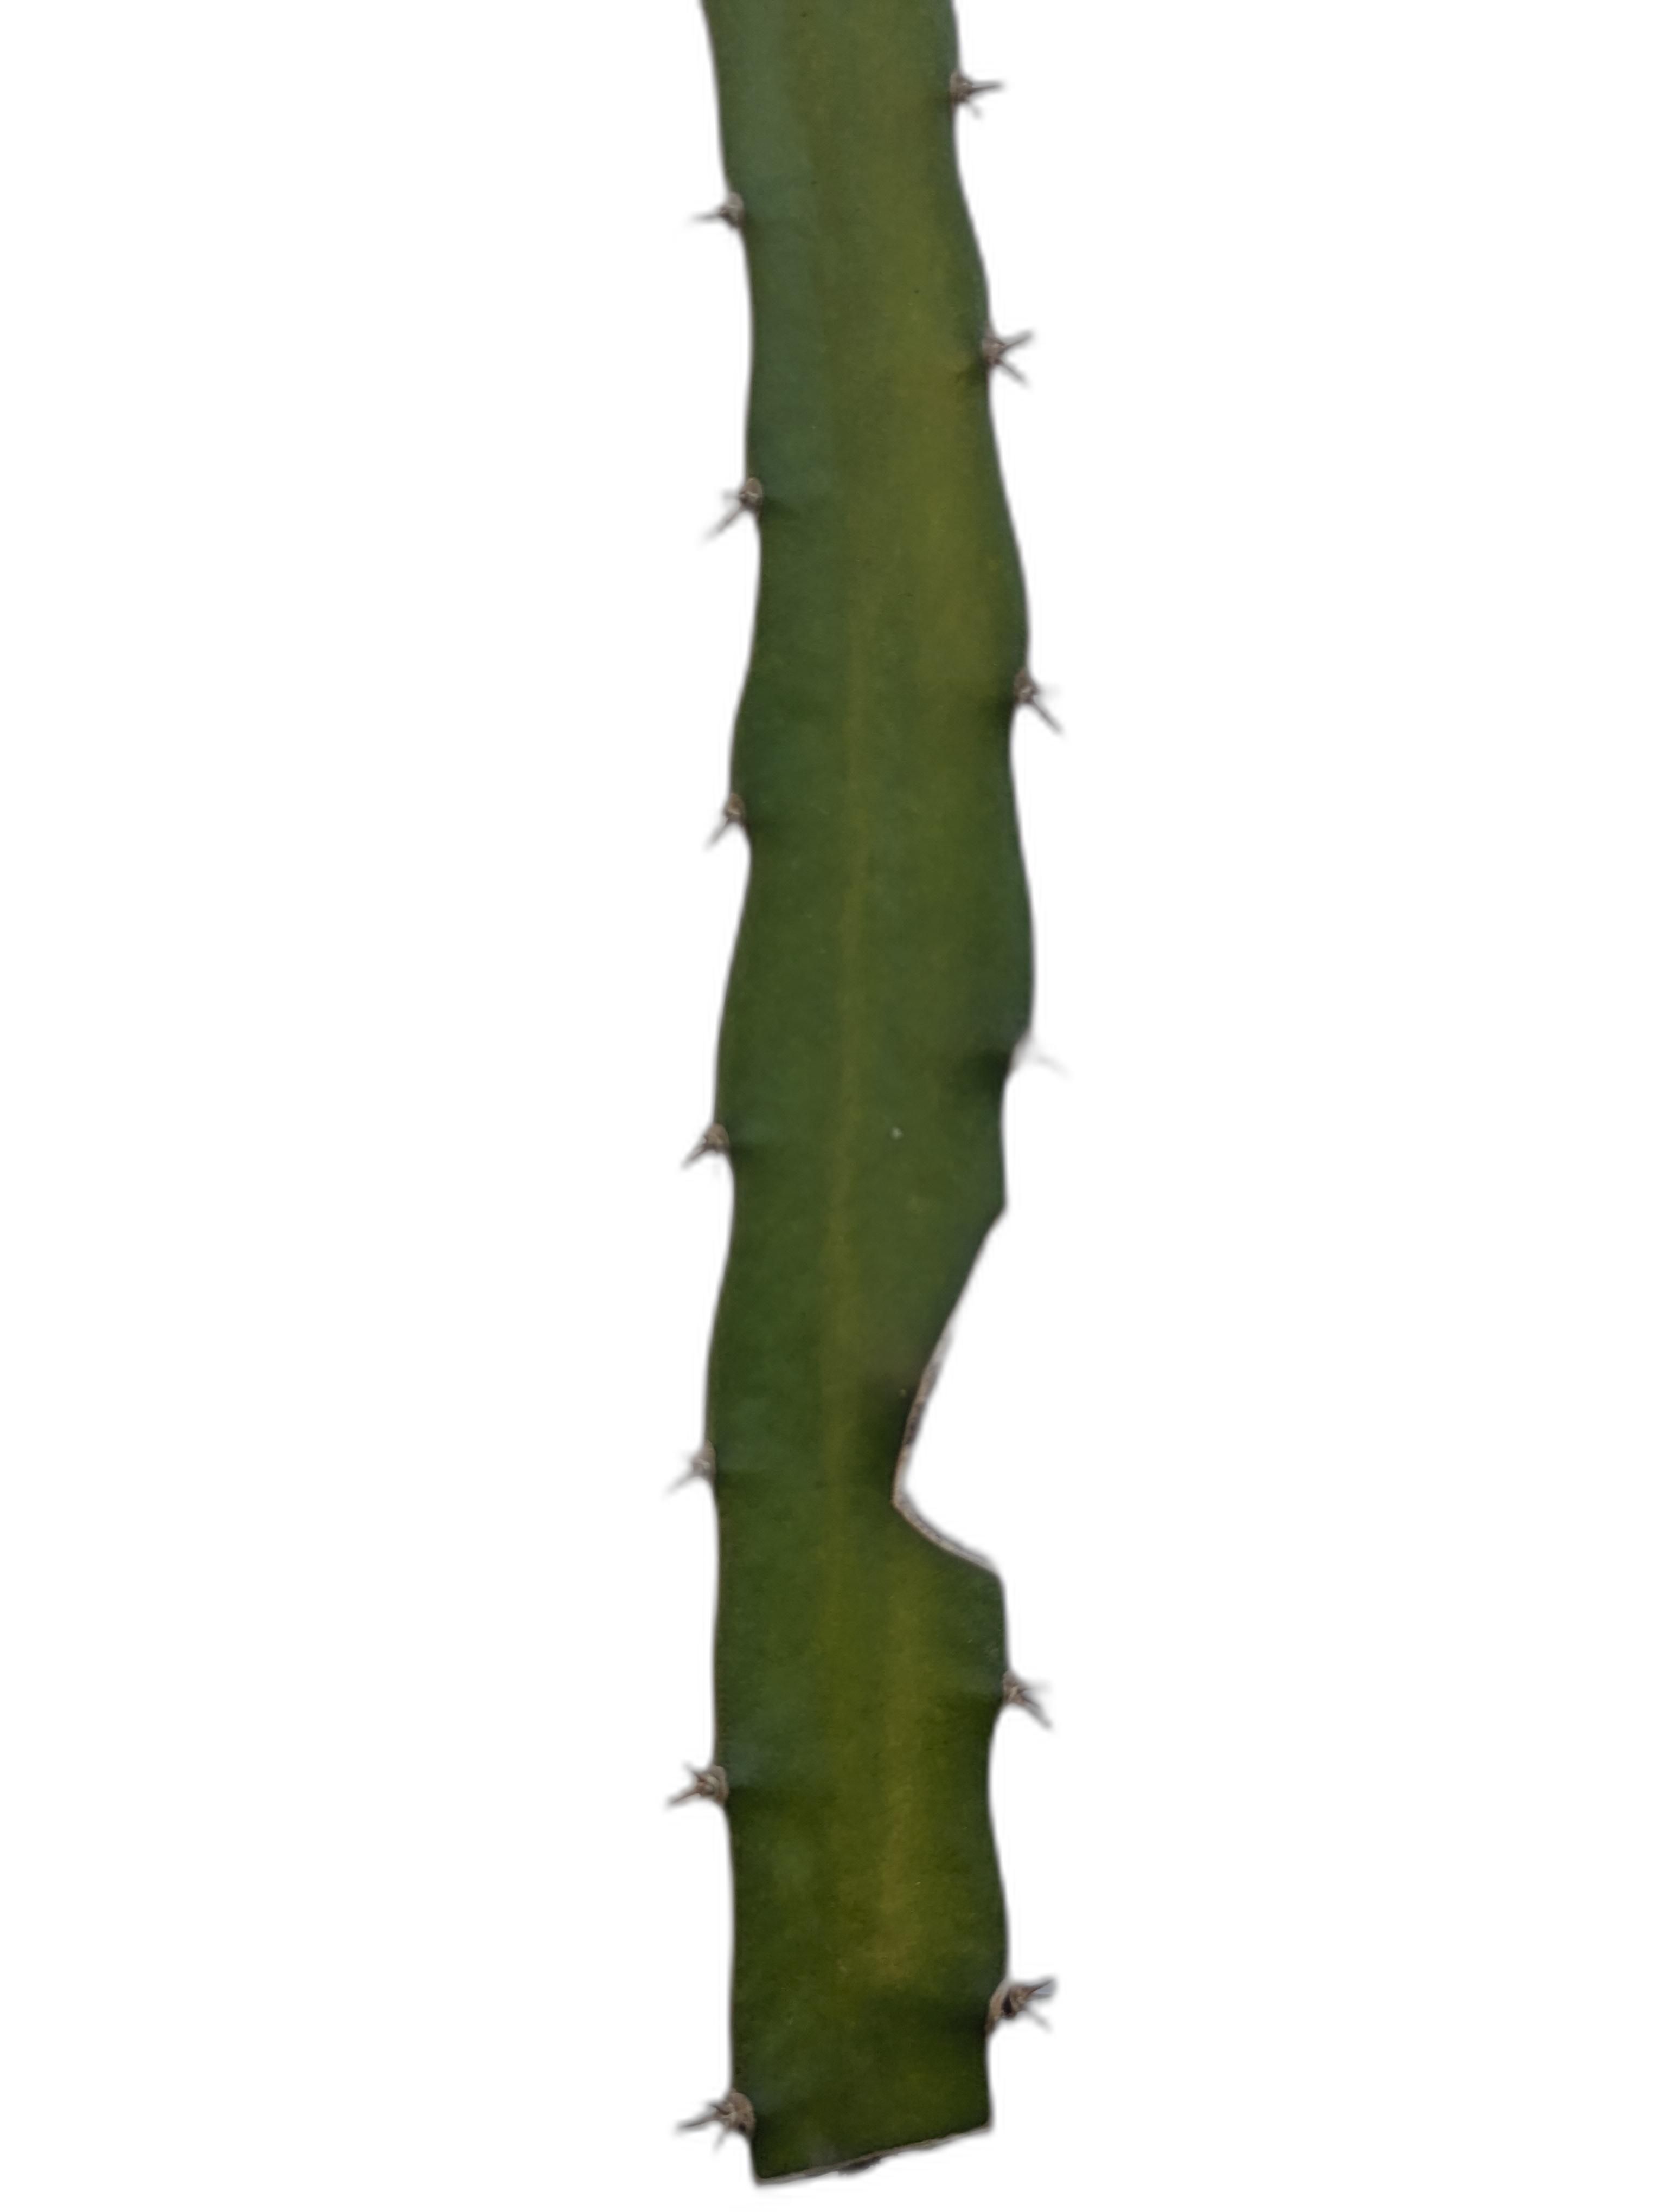
Label: Good leaf